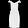
Label: Dress